A Band Called Death

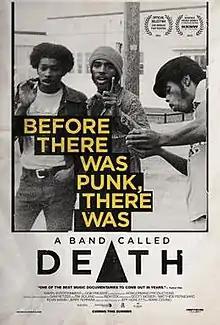
Film poster for "A Band Called Death" featuring the group in the 1970s.

A Band Called Death is a 2012 American documentary film directed by Mark Christopher Covino and Jeff Howlett. The documentary is about the 1970s Detroit rock band Death and their new-found popularity decades after the group recorded their music.